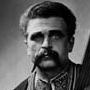
Age: 41